Antonio Lombardo (sculptor)

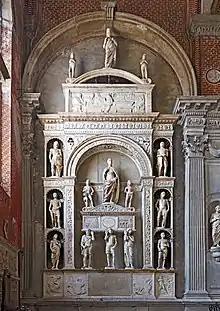
Monumento del doge Pietro Mocenigo, Santi Giovanni e Paolo (Venice)

Lombardo was born in Venice, the son of Pietro Lombardo and brother of Tullio Lombardo. The Lombardo family worked together to sculpt church decorations and tombs such as the funerary monument of Pietro Mocenigo. Their work can be observed in the Franciscan church of San Giobbe in Venice.